Bearspaw, Alberta

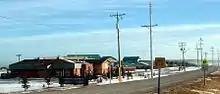
Bearspaw Community Centre and School

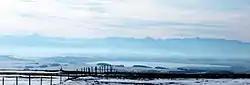
View of the Canadian Rockies from Bearspaw

The zone for Bearspaw schooling is under the Rocky View Schools which is made up of the Bearspaw School which admits students from kindergarten to year 8 and Cochrane High School for students years 9 to year 12. Bearspaw falls under the Cochrane Minor Hockey Association for their local hockey league.